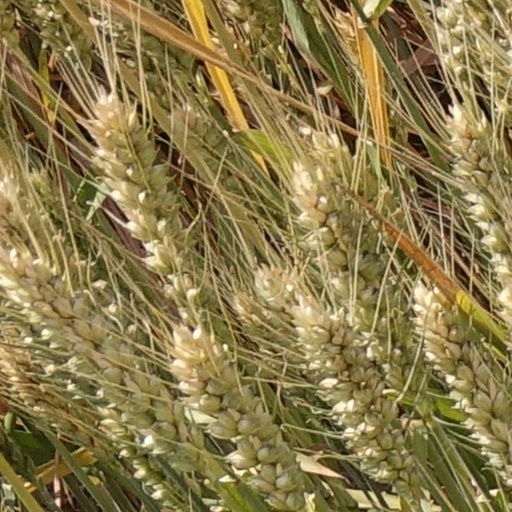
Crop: wheat